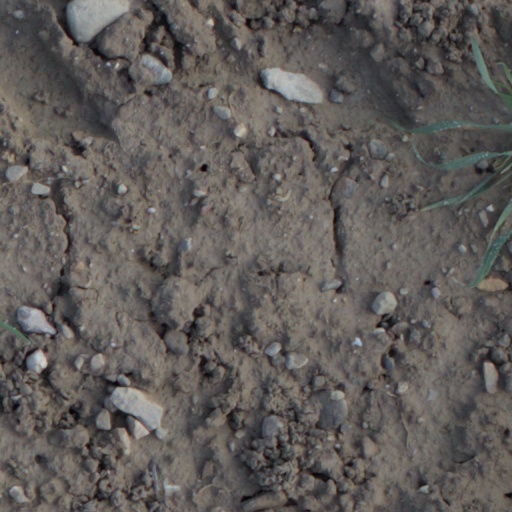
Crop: wheat